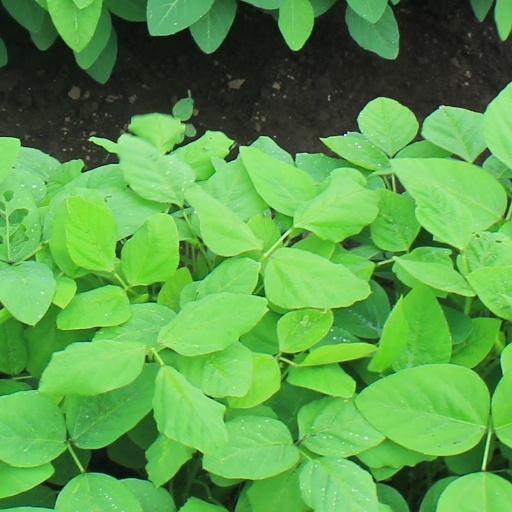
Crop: soybean